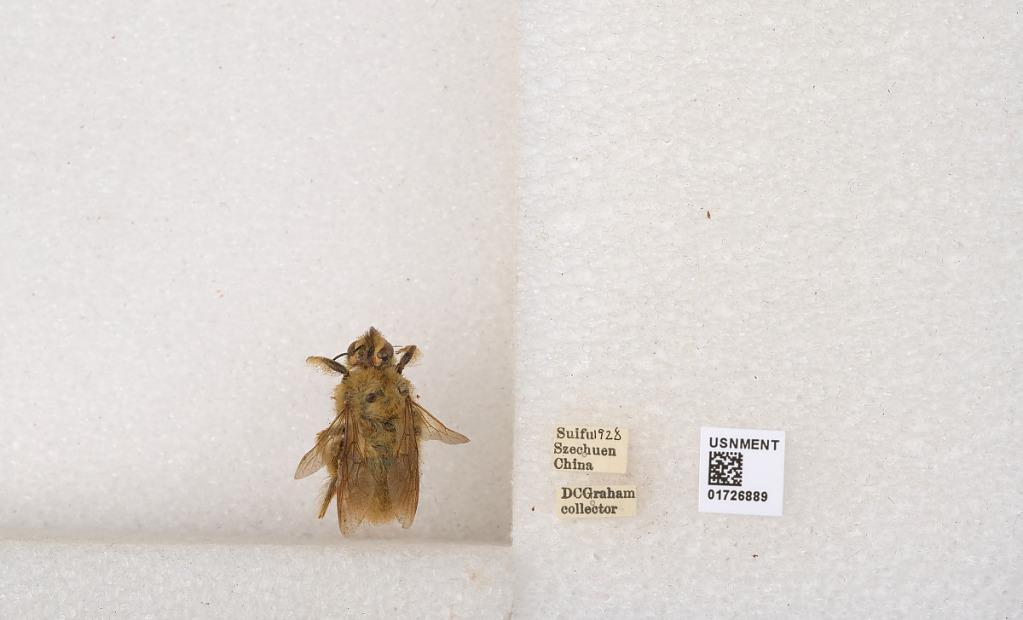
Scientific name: Xylocopa (Mesotrichia) latipes (Drury)
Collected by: D. Graham
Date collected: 1928-1-1
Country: China
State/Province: Sichuan
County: Ybin Shi
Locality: Suifu